Describe the emotion expressed in this image:  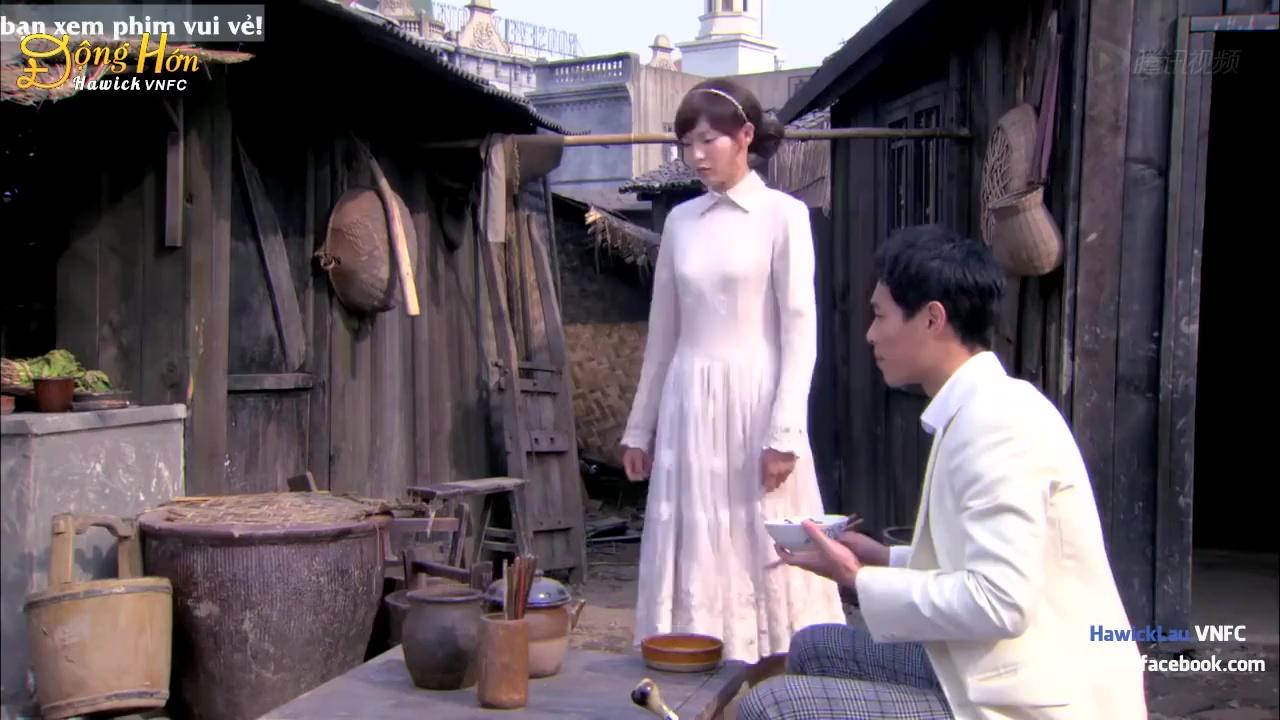
This person displays Suffering, valence and arousal with low intensity.